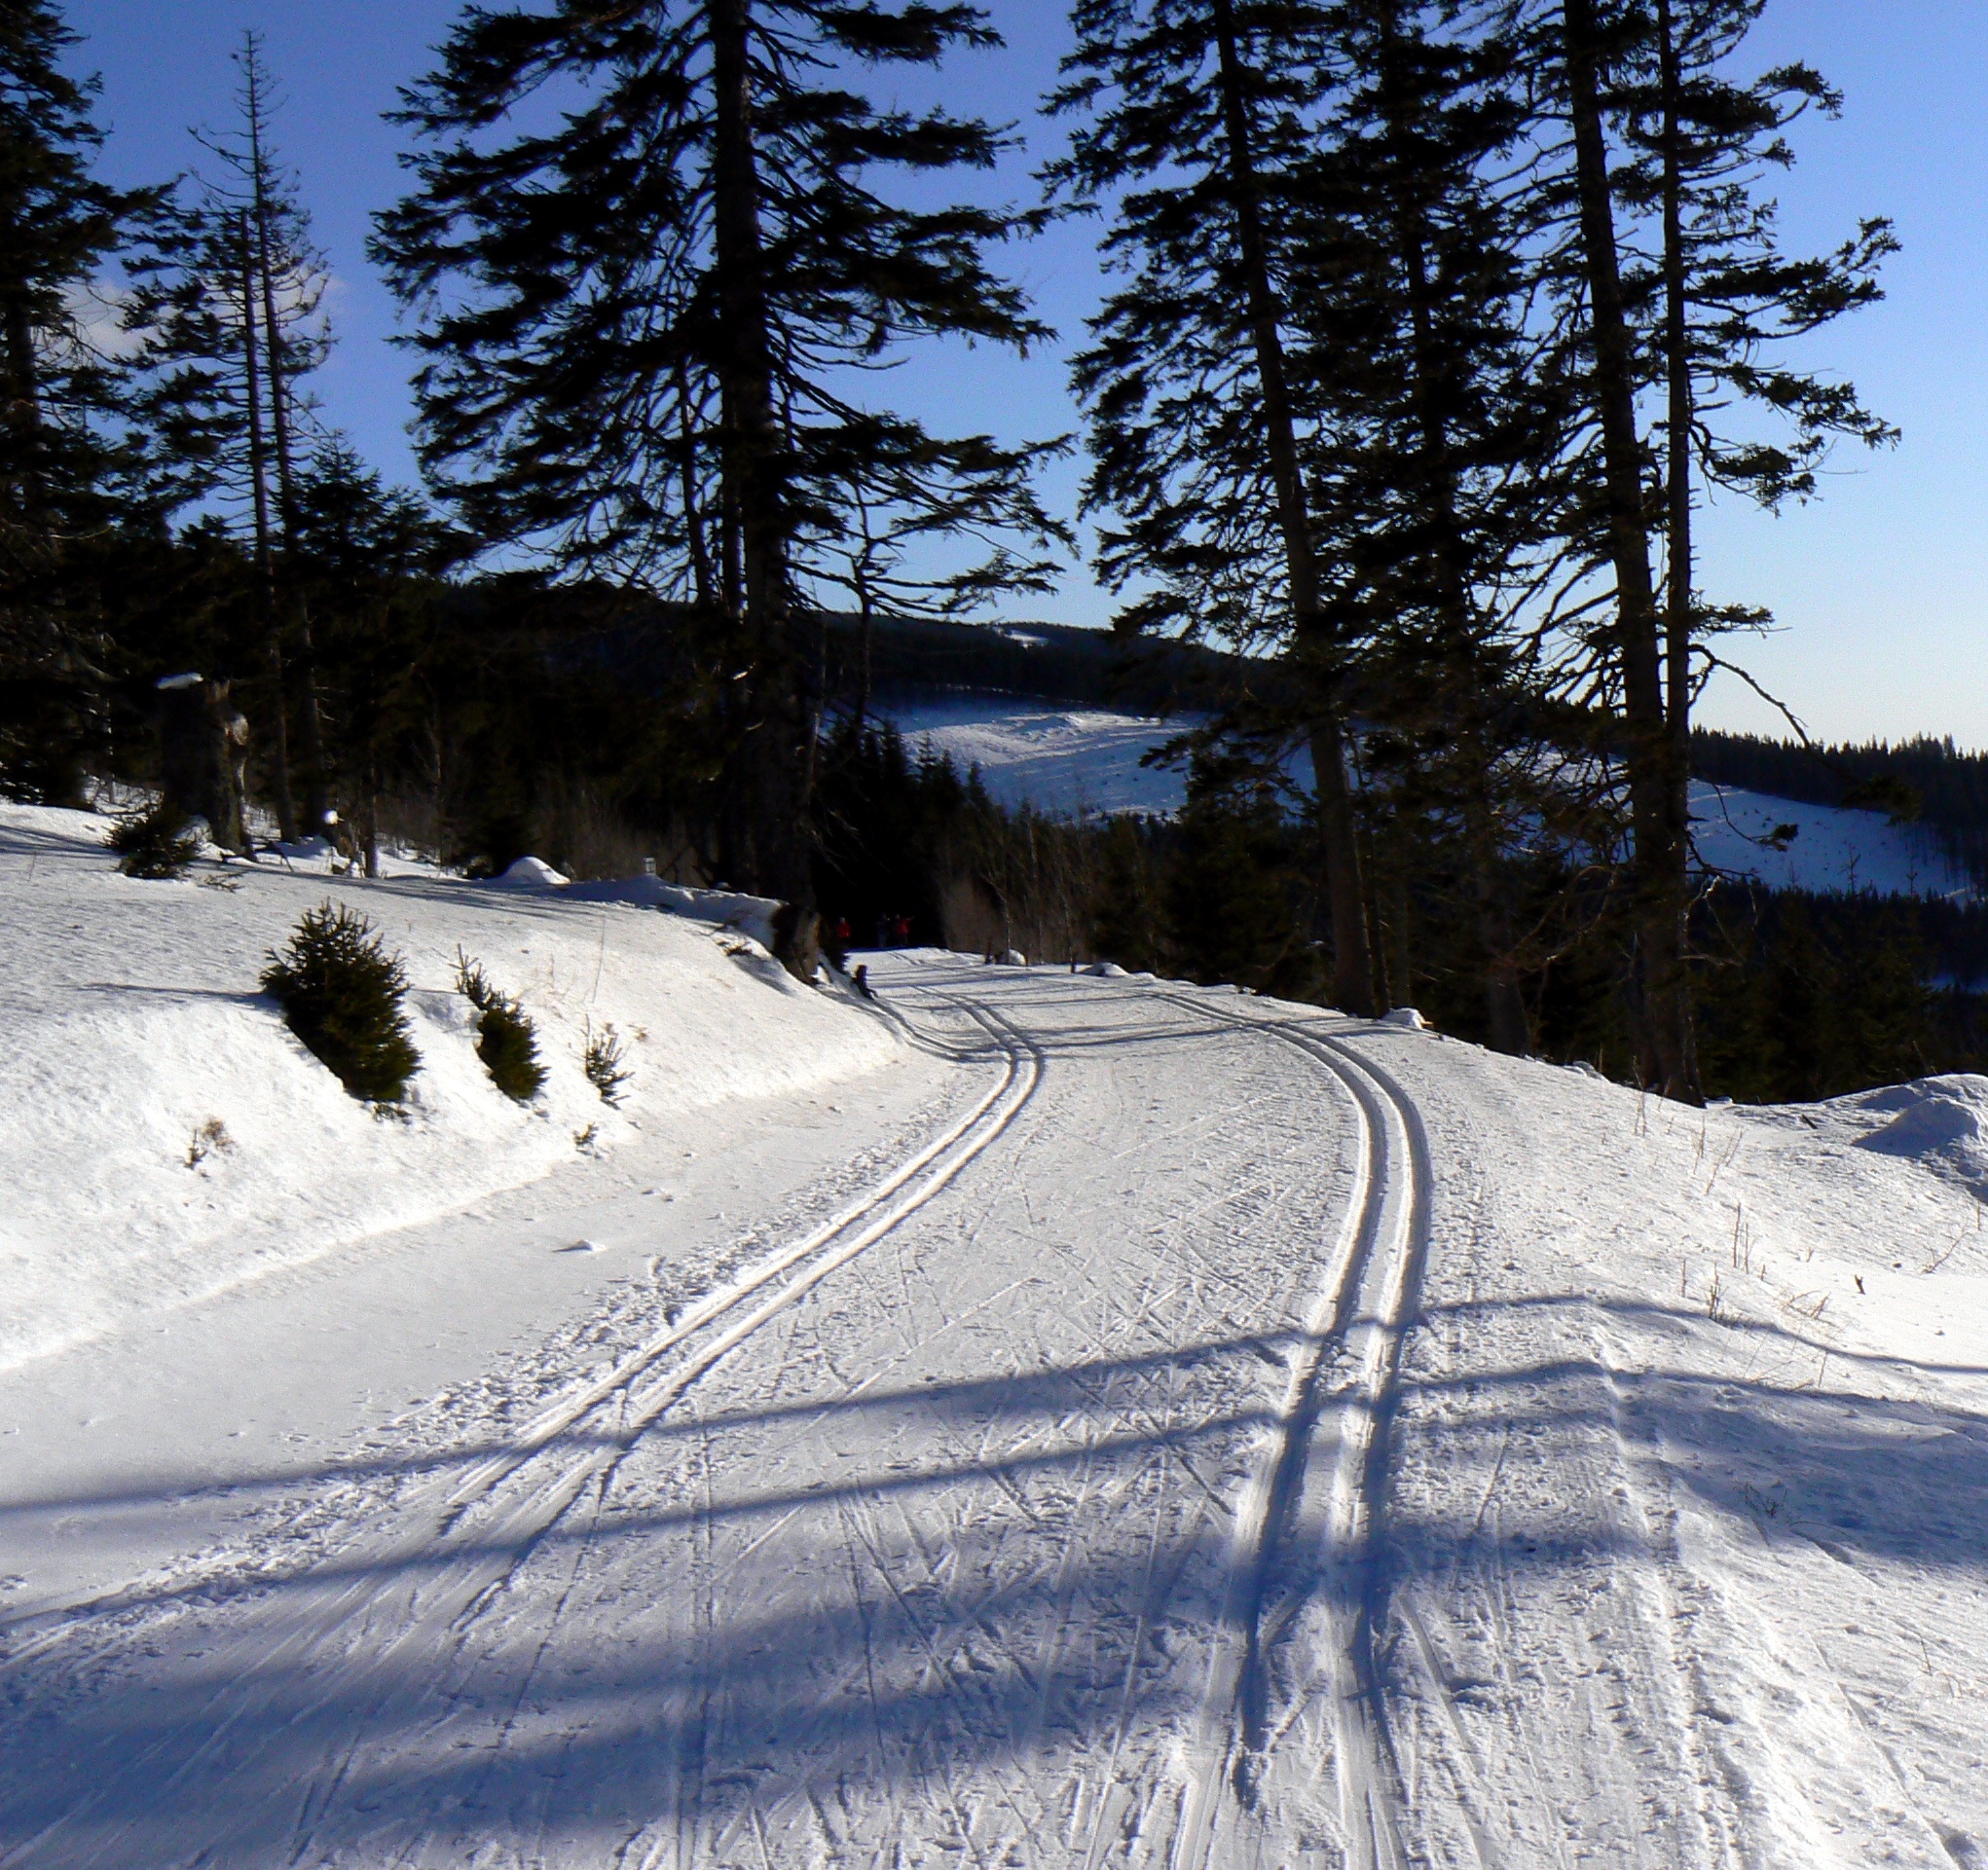
mountain, snow, winter, footprint, weather, skiing, season, sports equipment, trees, winter sport, sports, ski, footwear, piste, skis, panoramaloipe, nordic skiing, ski equipment, geological phenomenon